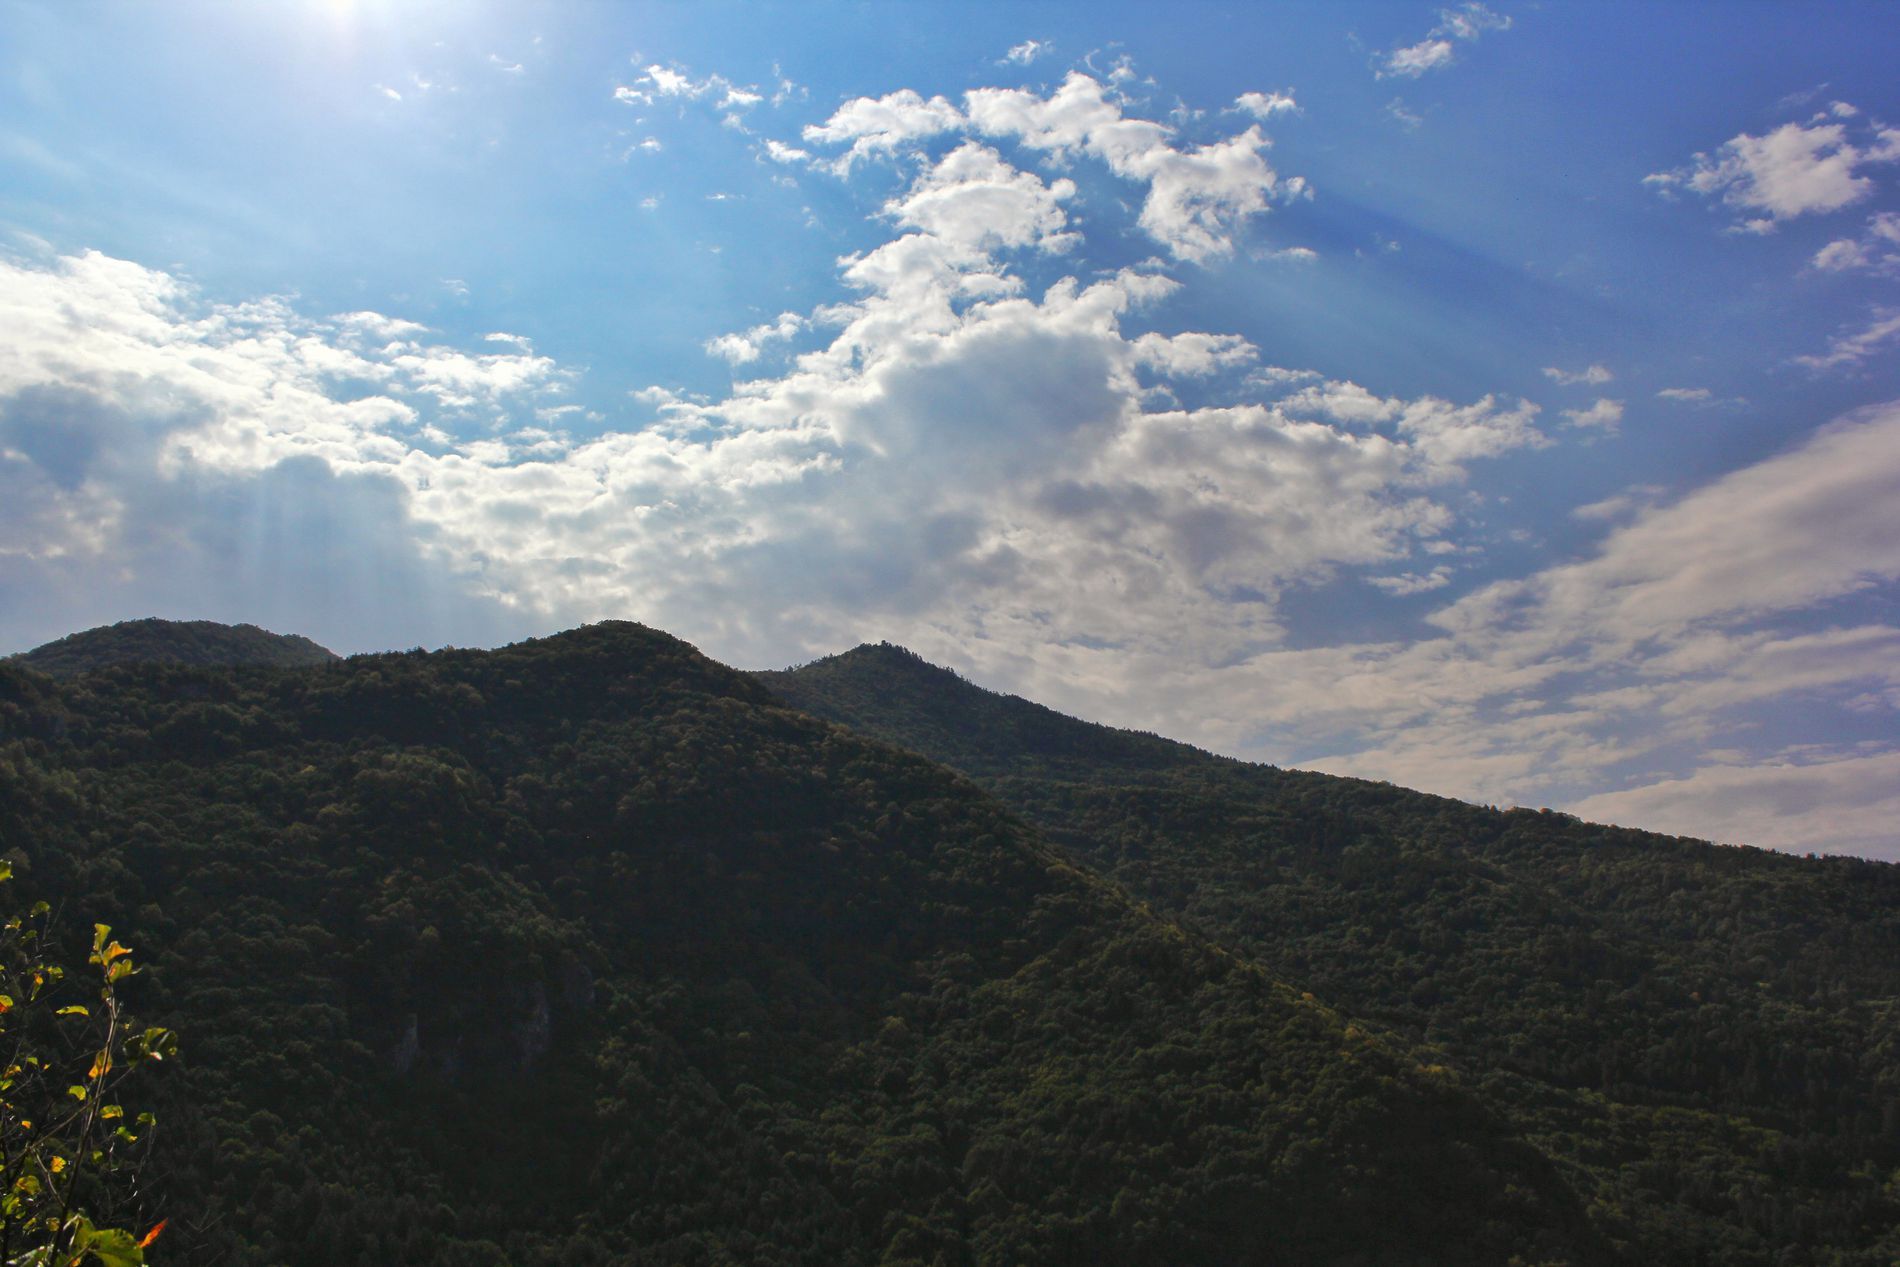
Mountains Area Covered by Cloudy Sky
A branch with leaves, and behind it is a mountain range fully covered with trees beneath the sky and the clouds.
Wide Shot during the daytime, this landscape photograph captures a tree branch with mountains full of trees beneath the cloudy sky. The color palette merges the earthy green with natural blue and white from the sky in the background, creating an exhaling and adventurous atmosphere.
Labels: Nature, Outdoors, Sky, Cloud, Cumulus, Weather, Plant, Vegetation, Mountain, Mountain Range, Scenery, Countryside, Hill, Landscape, Slope, Peak, Tree, Land, Woodland, Azure Sky, Wilderness, Grass, Rainforest, Plateau, Sun, Tree Leaves, Mountains
Camera: Canon Canon EOS 60D
Lens: EF-S18-55mm f/3.5-5.6 IS II
Aperture: F7.1
Exposure: 1/3200 sec
ISO: 100
Focal length: 18.0 mm